Curonian Lagoon

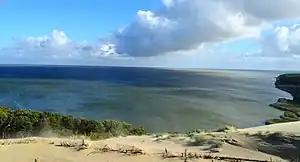
View from the Agila dune in Neringa

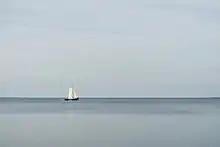
Sailing boat in the Curonian Lagoon

The Lagoon, formed about 7,000 years BCE, is a freshwater lagoon. Water depths average . It is highly biodiverse, although troubled by water pollution. The presence of algal blooms was confirmed in the 2000s.